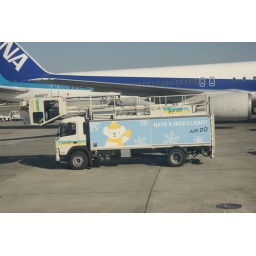
AIR DO's cute bear Vehicle in CTS airport